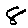
Label: 8